Danger Island (TV series)

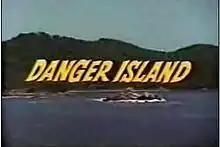
Title card

Danger Island is an American live-action adventure serial produced by Hanna-Barbera Productions and originally broadcast on NBC during the 1968–69 season, as a segment of "The Banana Splits Adventure Hour". It was filmed in Mexico, directed by future "Superman", "The Goonies" and "Lethal Weapon" director Richard Donner, and featured Jan-Michael Vincent as Lincoln 'Link' Simmons.